San Diego Pride

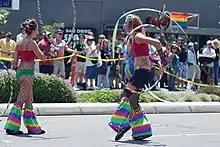
Performers at the 2008 parade

The 2001 San Diego Pride theme was "Diversity Creates Community" and featured the first official Pride program printed in both English and Spanish.